Air Greenland

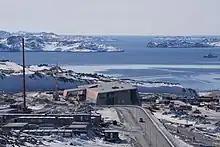
Nuuk airport's new terminal under construction in 2023.

Air Greenland sold its Boeing 757-200 in 2010, leaving it with a single Airbus A330 for its transatlantic fleet, which consolidated transatlantic service to Kangerlussuaq, leaving Narsarsuaq with reduced service. Air Greenland's last remaining Twin Otter aircraft was sold in 2011 to Norlandair in exchange for cash and a one-fourth interest in the Icelandic company.